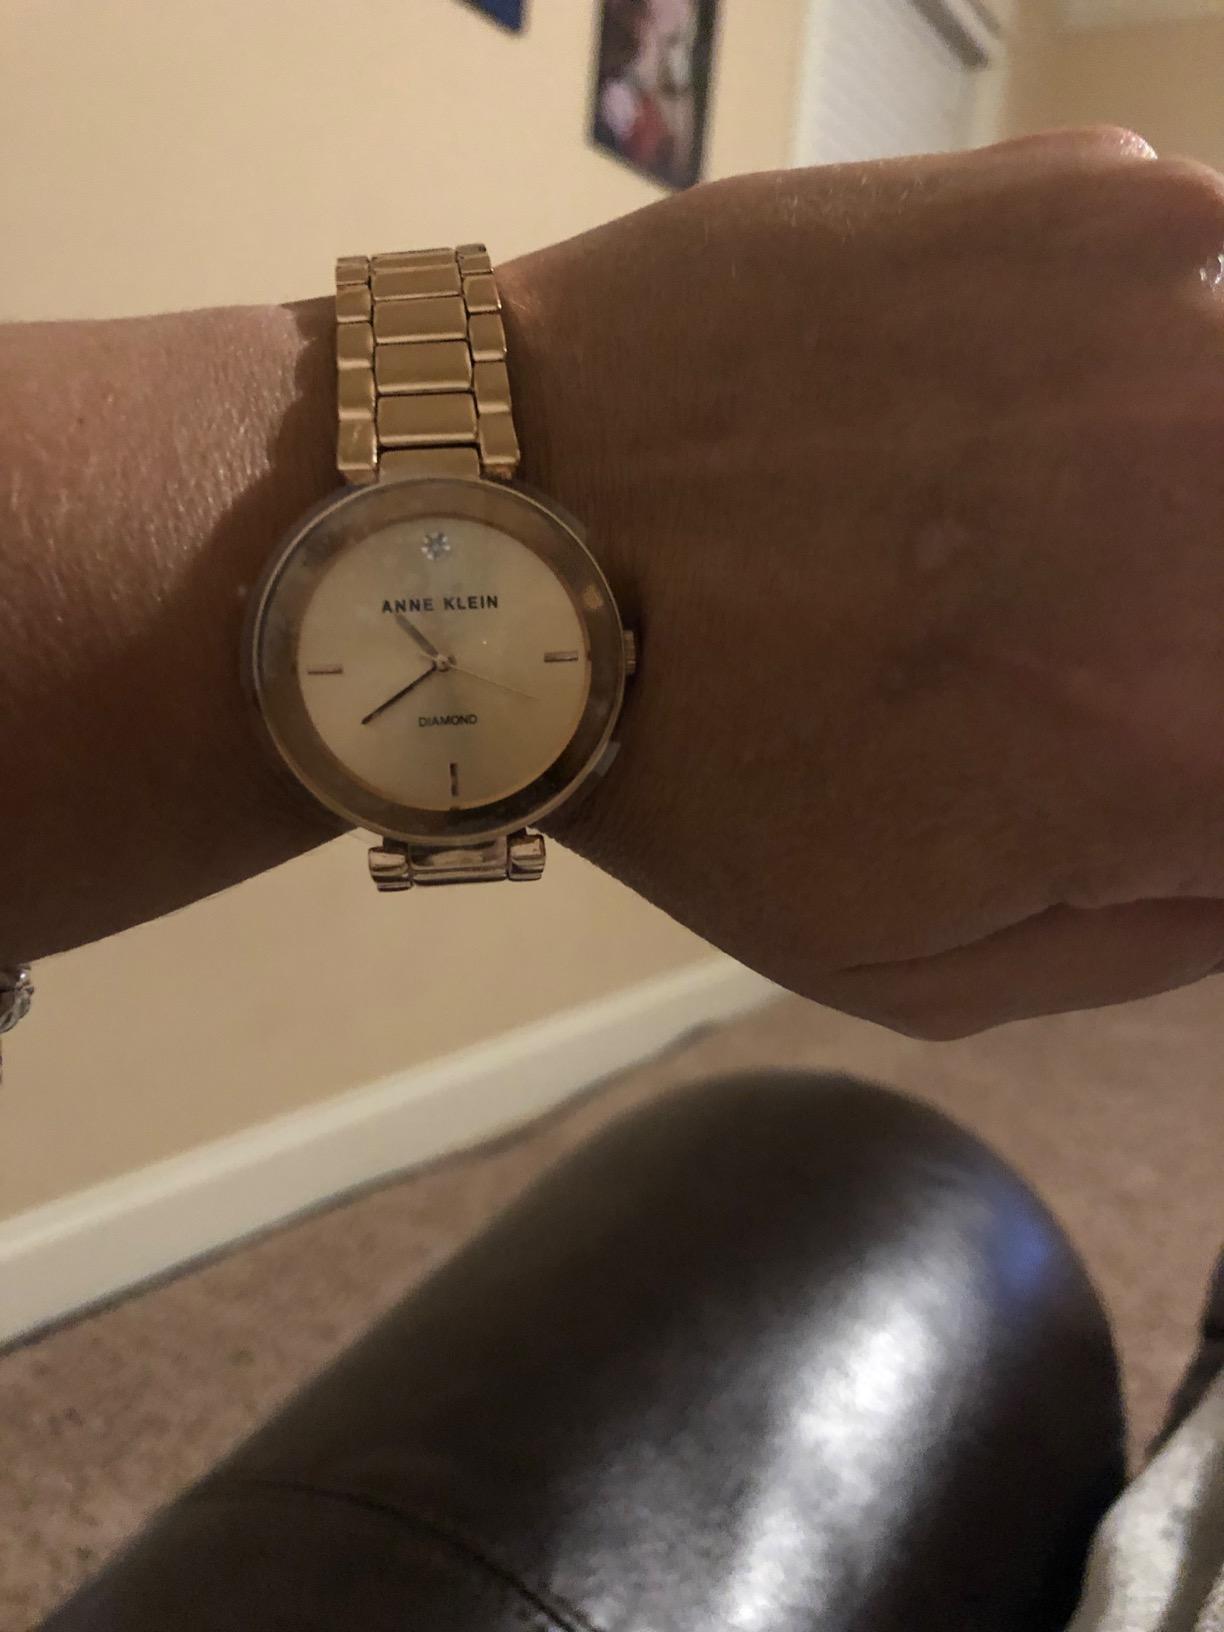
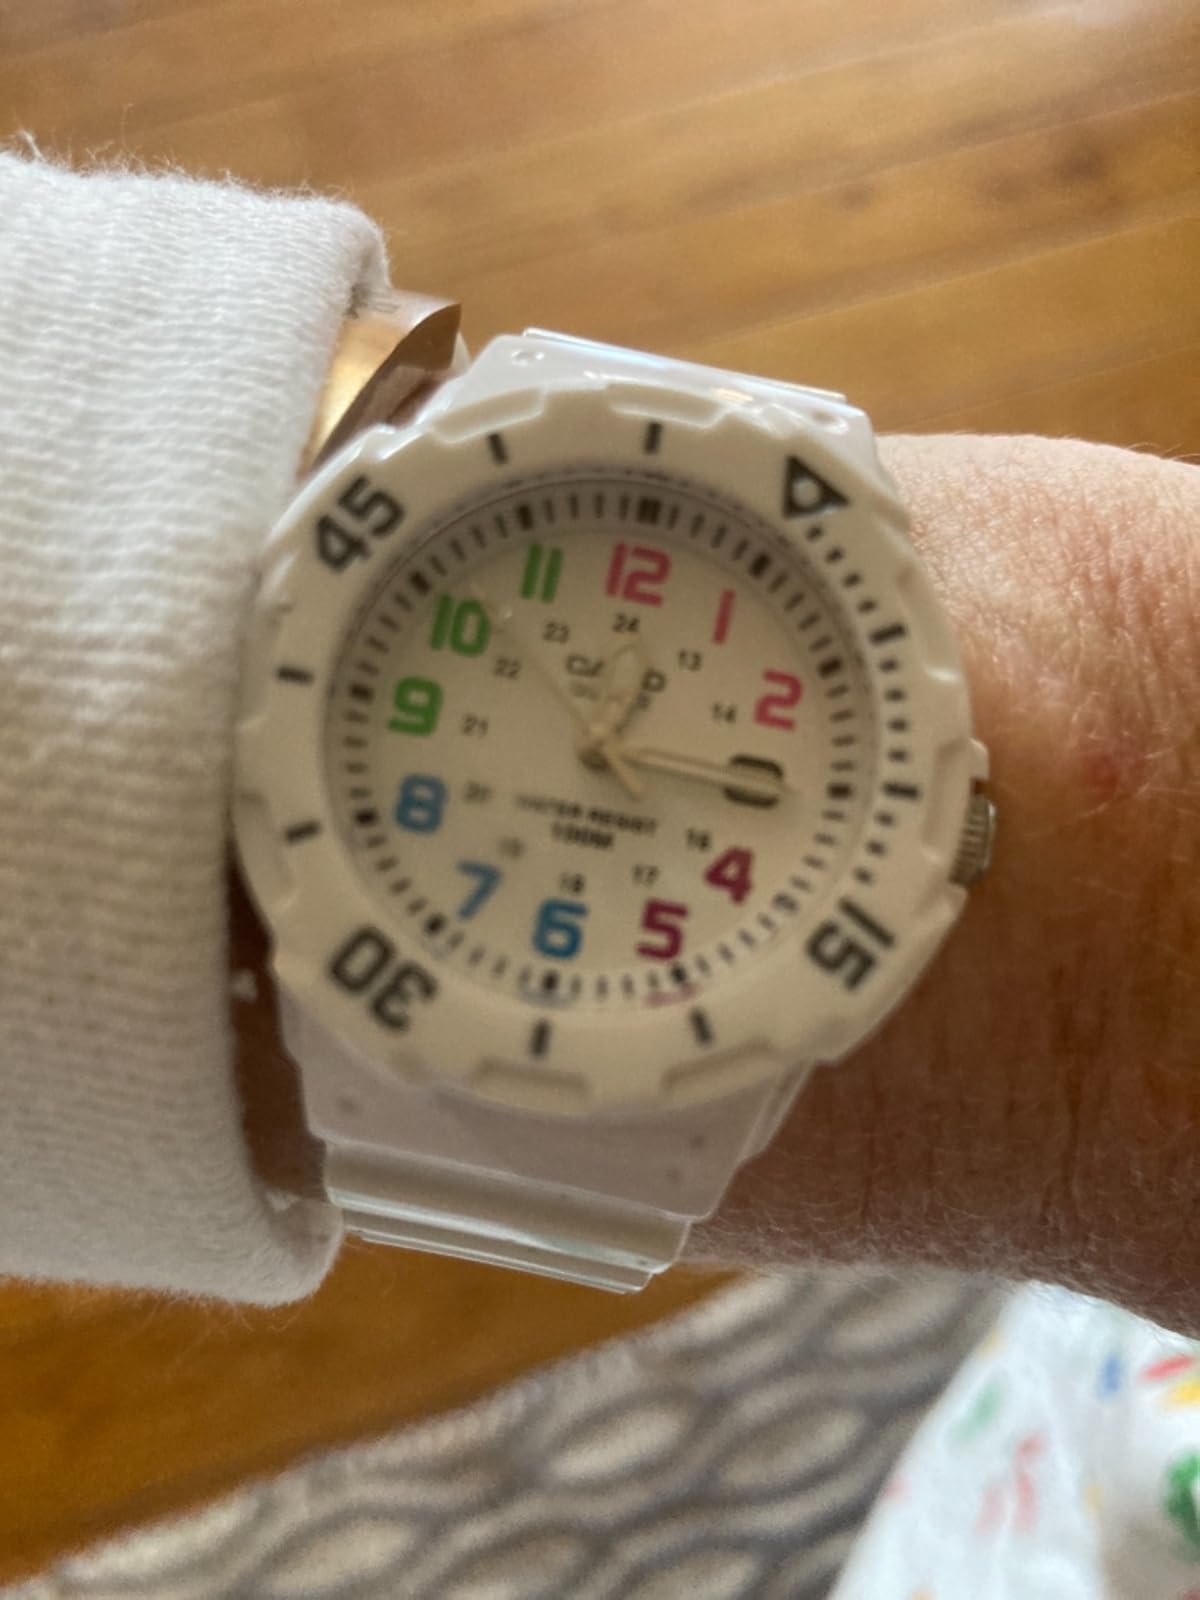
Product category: accessories_watch
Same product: no